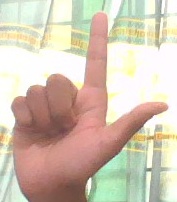
ASL sign: L